Tulip Fever

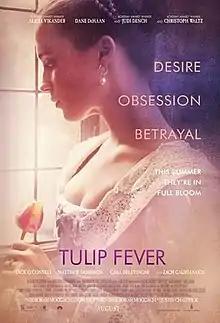
Theatrical release poster

Tulip Fever is a 2017 historical romantic drama film directed by Justin Chadwick and written by Deborah Moggach and Tom Stoppard, adapted from Moggach's 1999 novel of the same name. It stars an ensemble cast featuring Alicia Vikander, Dane DeHaan, Jack O'Connell, Holliday Grainger, Tom Hollander, Matthew Morrison, Kevin McKidd, Douglas Hodge, Joanna Scanlan, Zach Galifianakis, Judi Dench, and Christoph Waltz. The plot follows a 17th-century "Tulip mania" painter in Amsterdam who falls in love with a married woman whose portrait he has been commissioned to paint.